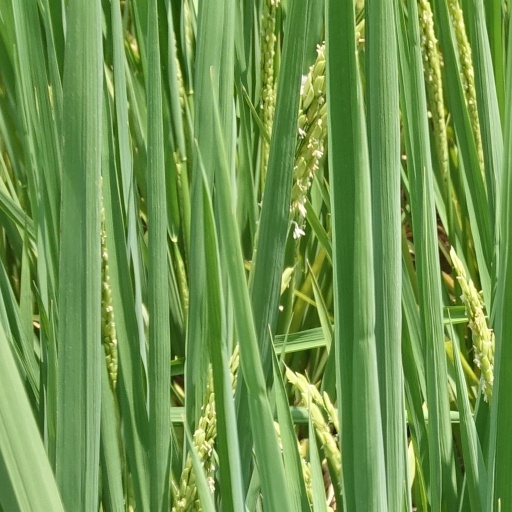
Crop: rice